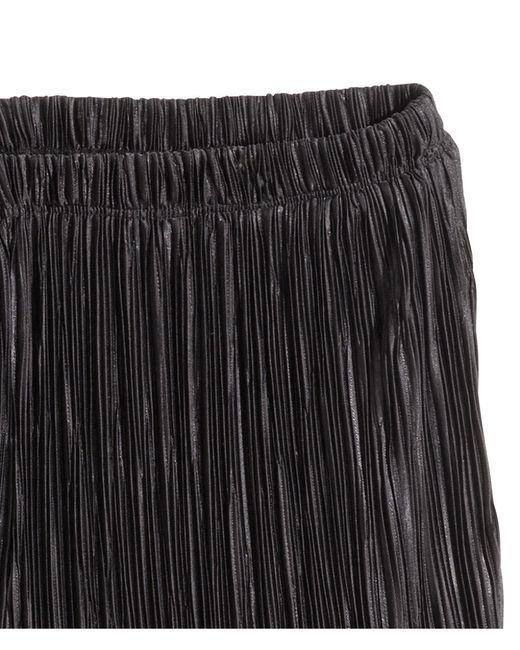
Samt plissierter kurzer Sommerrock Schwarz für Damen